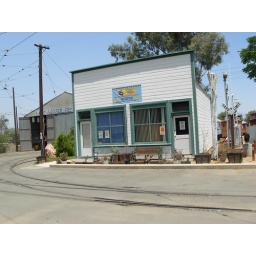
another out building, notice the street car wires in the upper left hand corner